Telemark Museum

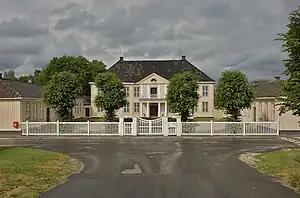
Søndre Brekke Manor

The Telemark Museum is a museum in Telemark, Norway. It includes several buildings across Telemark and is headquartered in Kleiva in the older part of Skien in Telemark county, Norway. The main museum building is located within walking distance of downtown Skien. Telemark Museum includes the Henrik Ibsen Museum in Skien.